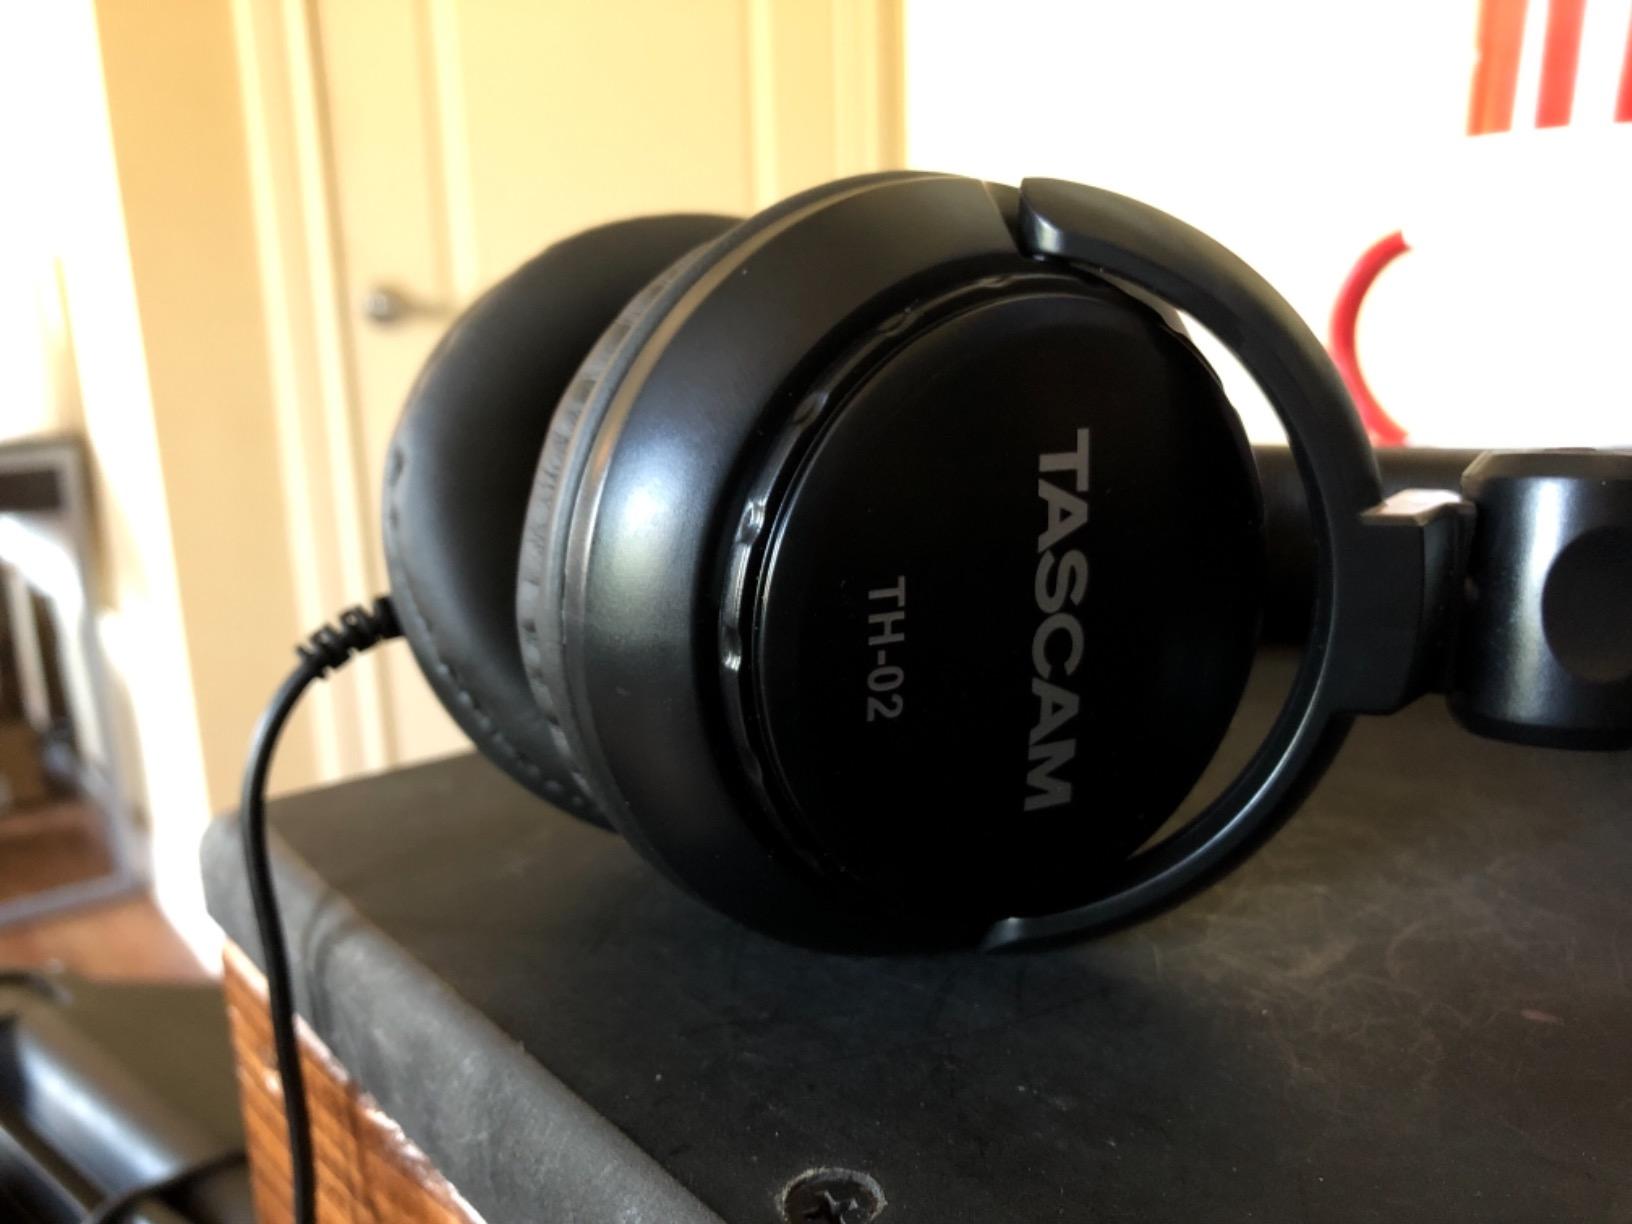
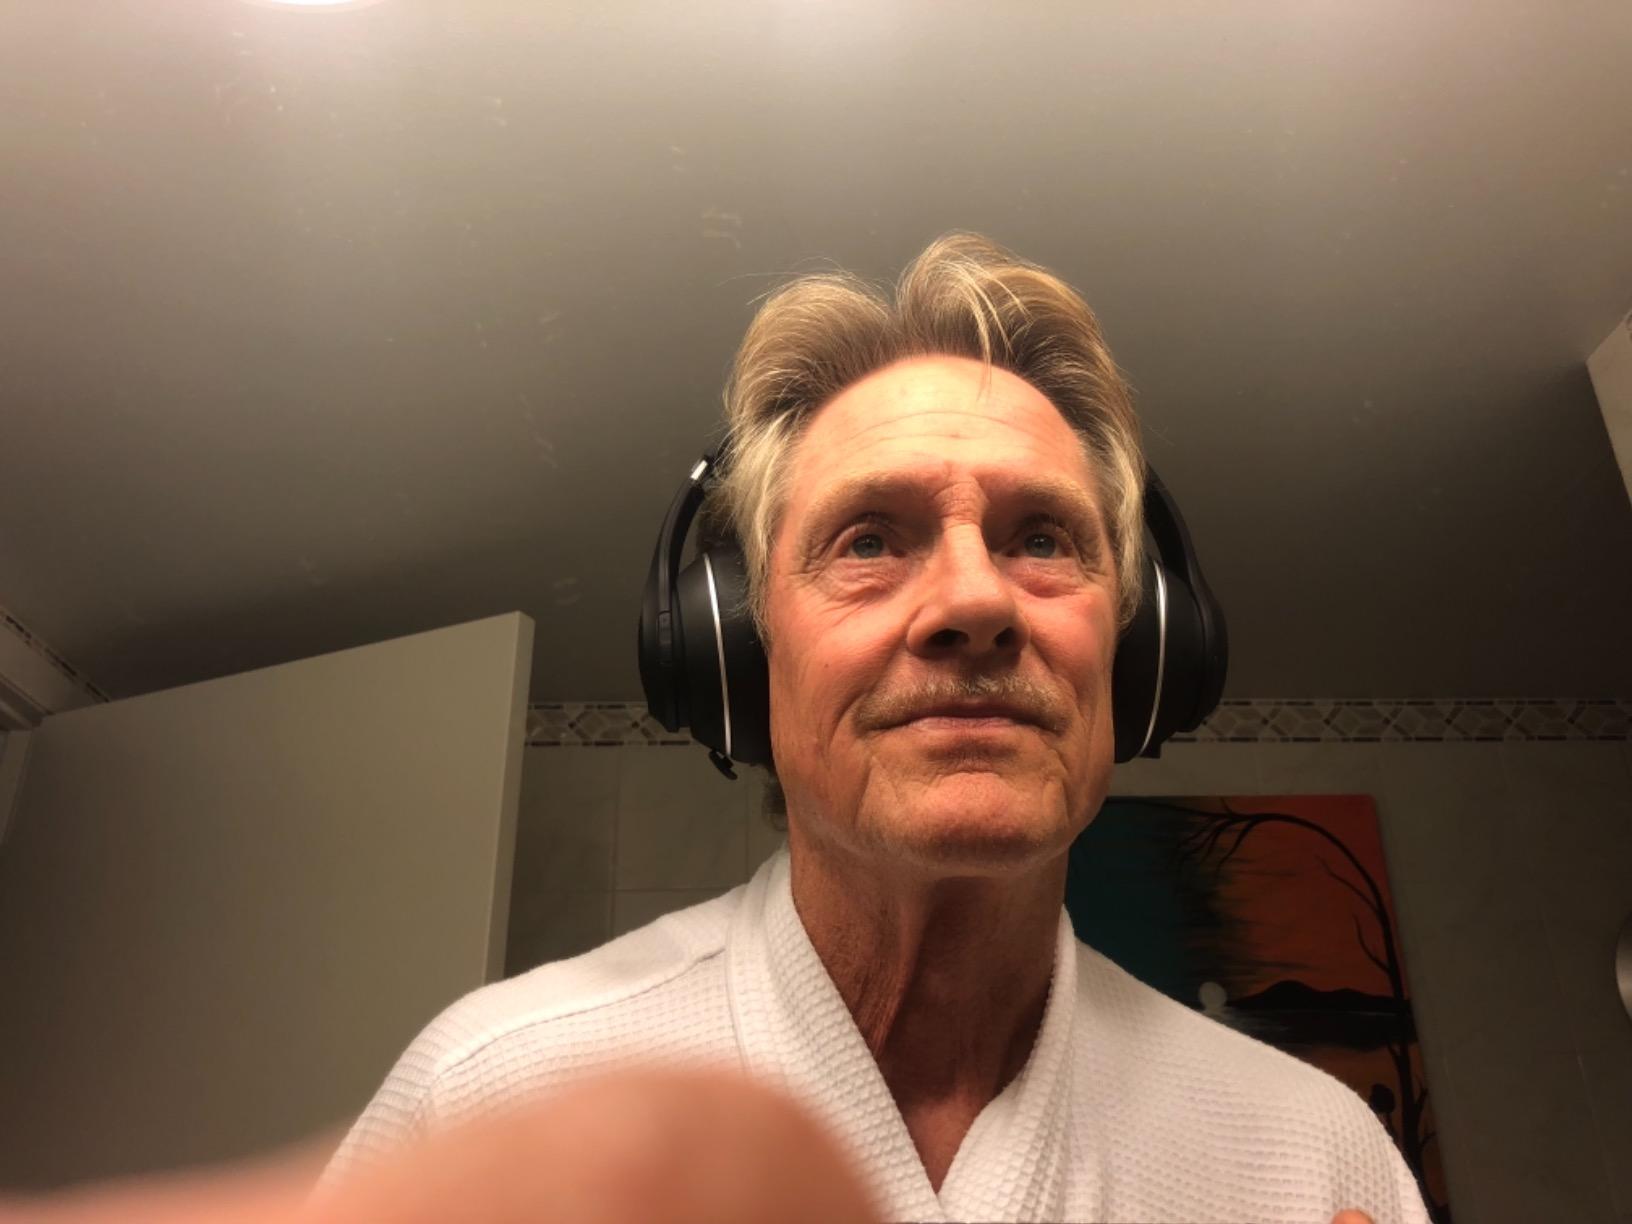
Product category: headphones
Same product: no